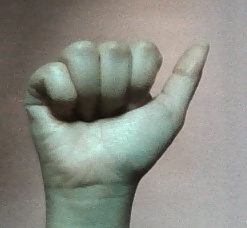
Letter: dhad